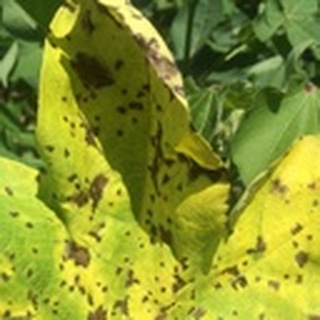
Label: cotton_bacterial_blight